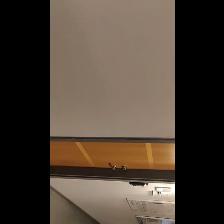
Label: NonHuman